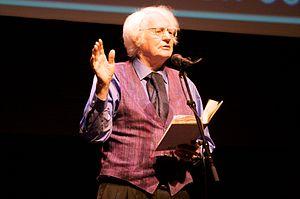
Robert Elwood Bly est un écrivain, poète, traducteur, éditeur et militant du mouvement mythopoétique américain. Il fut le premier Poète lauréat du Minnesota.